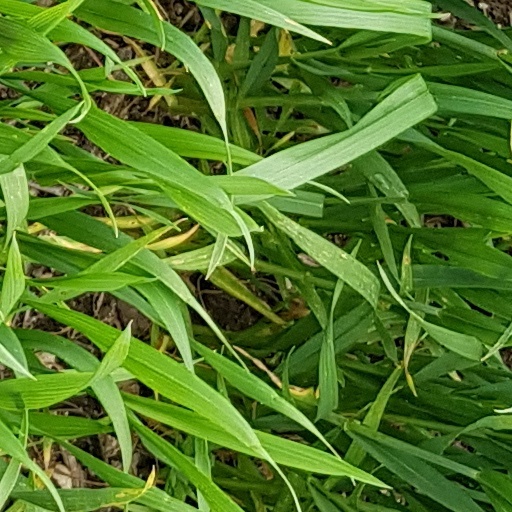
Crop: wheat